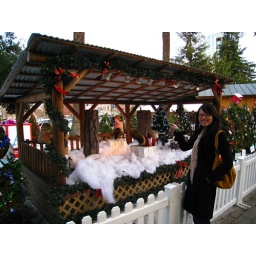
yohowo failed to capture the bear in the tree hole...